Economy of the United States

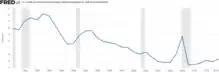
Percent of U.S. economy from state-owned enterprises or government-sponsored enterprises.

The U.S. economy is heavily dependent on road transport for moving people and goods. Personal transportation is dominated by automobiles, which operate on a network of four million miles (6.4 million km) of public roads, including one of the world's longest highway systems at 57,000 miles (91,700km). The world's second-largest automobile market, the United States has the highest rate of per-capita vehicle ownership in the world, with 765 vehicles per 1,000 Americans. About 40% of personal vehicles are vans, SUVs, or light trucks.